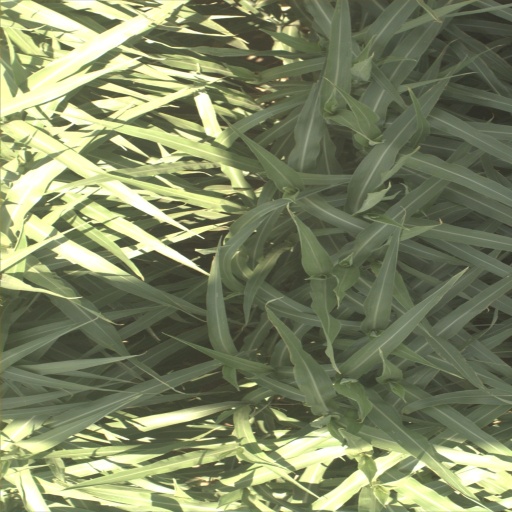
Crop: sorghum